Scott Ramsay (tenor)

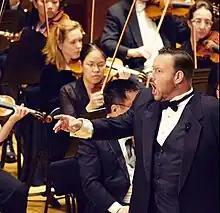
Scott Ramsay

Scott Ramsay is an American operatic tenor. His opera credits include performances with the Dublin International Opera Festival, the Lyric Opera of Chicago, Opera Grand Rapids, Syracuse Opera, San Francisco Opera, Opera New Jersey, Dayton Opera, Opera Boston, Opera Naples and Arizona Opera among others. His concert work includes performances with the Albany Symphony Orchestra, Toronto Symphony Orchestra, the Pacific Symphony, the Jacksonville Symphony, the American Symphony Orchestra, and the St. Louis Symphony Orchestra among others. Ramsay has also performed at several music festivals including the Berkshire Choral Festival, the Sugar Creek Festival, and the Ravinia Festival.